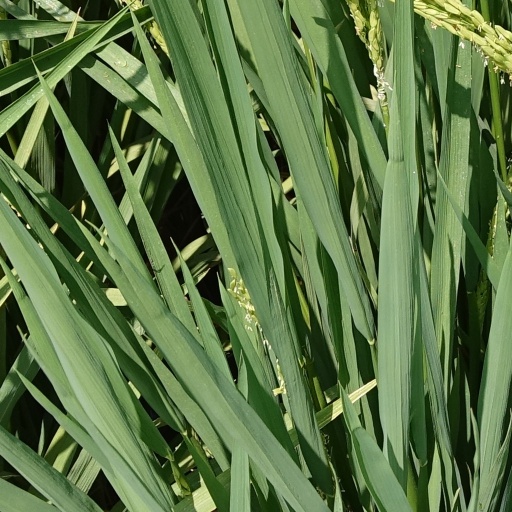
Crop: rice